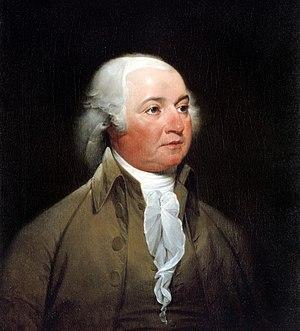
Le portrait officiel du président des États-Unis est un portrait du président des États-Unis réalisé après son mandat. Cette tradition commence avec le portrait de George Washington par Gilbert Stuart. Ils sont accrochés dans la Maison-Blanche, à Washington, D.C..
Cette page concerne des événements d'actualité qui se sont produits durant l'année 1782 du calendrier grégorien aux États-Unis.